Float switch

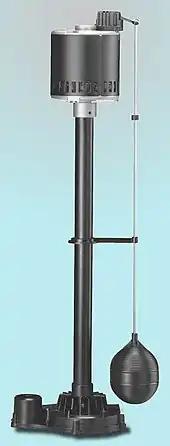
A pedestal sump pump with a float switch

A float switch is a type of level sensor, a device used to detect the level of liquid within a tank. The switch may be used to control a pump, as an indicator, an alarm, or to control other devices.